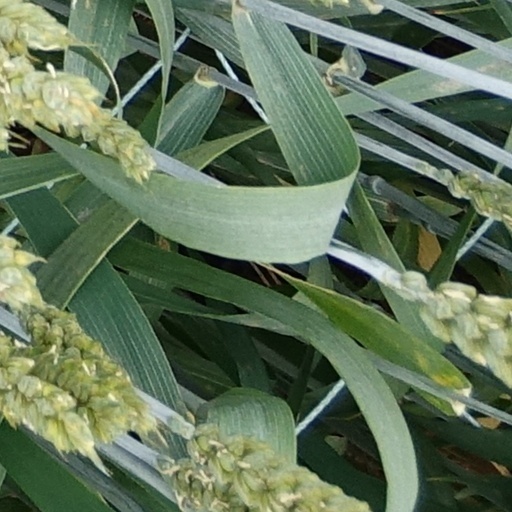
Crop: wheat